Mackenzie Davis

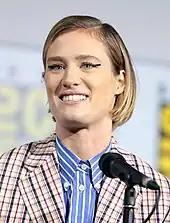
Davis at the 2019 San Diego Comic-Con

Mackenzie Rio Davis (born April 1, 1987) is a Canadian actress. She made her feature film debut in the drama film "Smashed" (2012). In 2013, she appeared in the film "The F Word", for which she received a Canadian Screen Award nomination for Best Supporting Actress. From 2014 to 2017, she starred as computer programmer Cameron Howe in the AMC period drama series "Halt and Catch Fire".